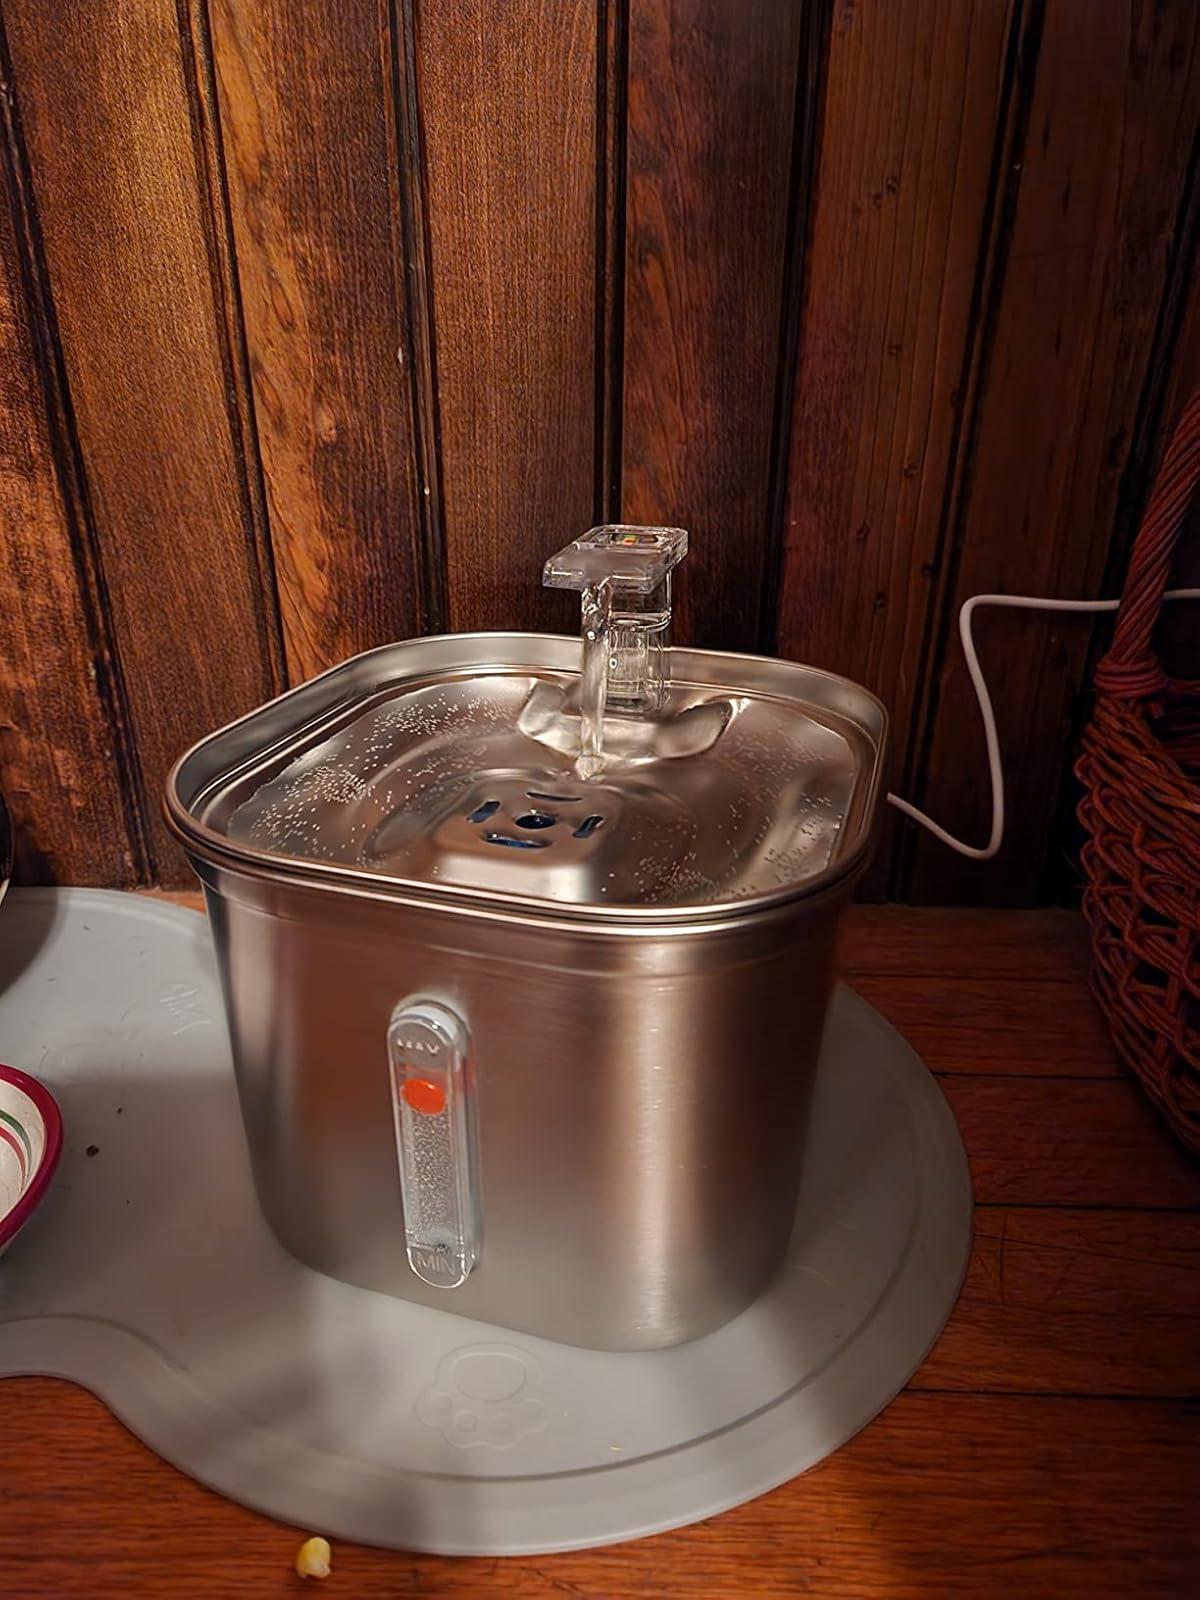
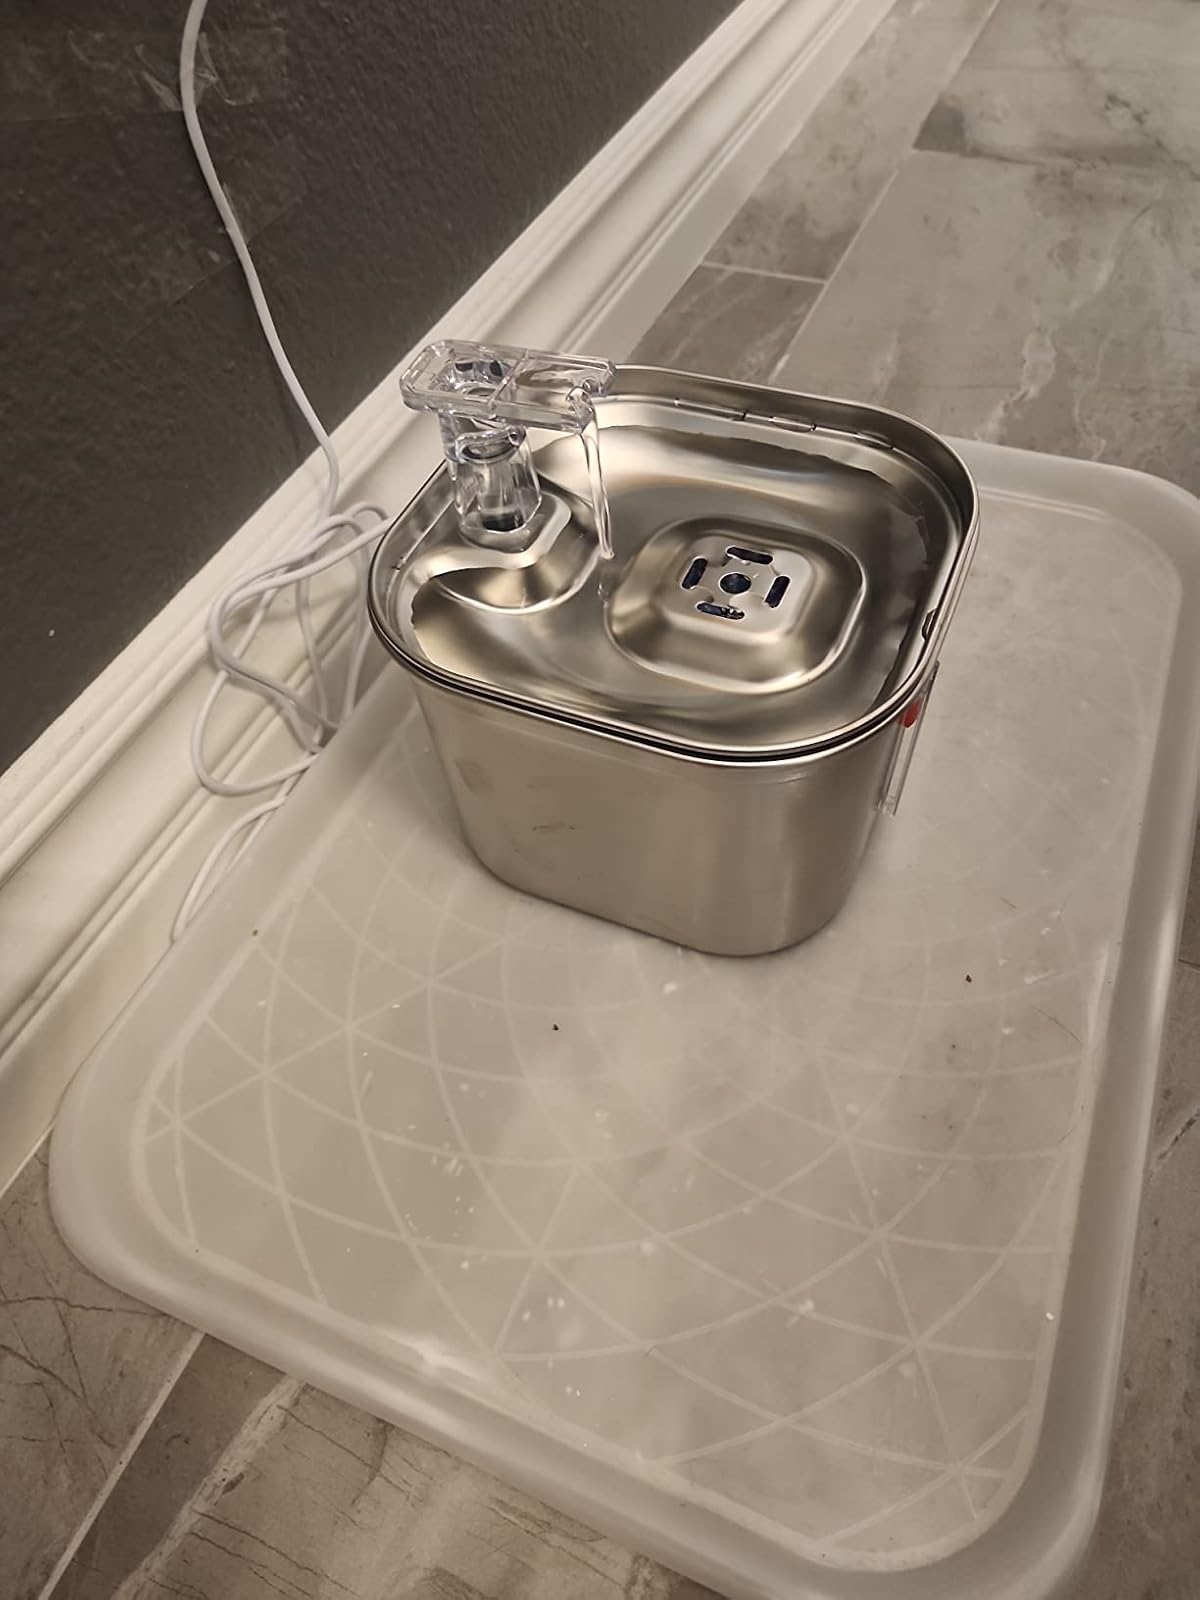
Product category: items_bowl
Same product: yes